Roosevelt Park (Albuquerque, New Mexico)

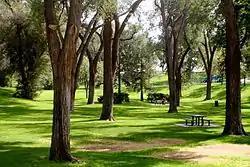
Roosevelt Park in 2009

Roosevelt Park is a historic park in Albuquerque, New Mexico. It is listed on the New Mexico State Register of Cultural Properties and the National Register of Historic Places, and is a protected Albuquerque Historic Landmark. The park was built between 1933 and 1935 by manual laborers employed by President Franklin D. Roosevelt's New Deal programs, turning a sandy arroyo filled with garbage into a rolling, grassy landscape planted with over 2,000 trees and bushes. It has long been one of the city's most popular gathering and recreation areas, although it also developed a reputation as a dangerous area beginning in the 1960s. The park received a major renovation in 2006–7.